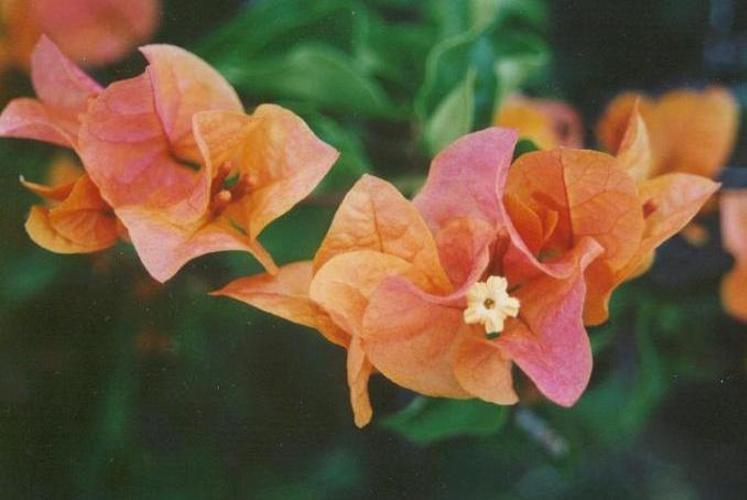
Label: bougainvillea